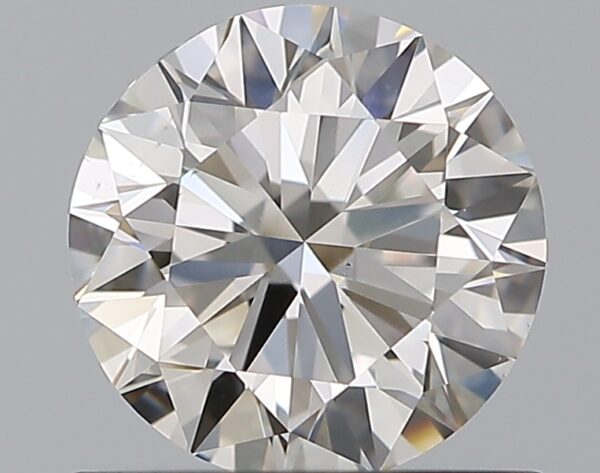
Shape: round
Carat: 0.8
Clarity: VS1
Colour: H
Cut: EX
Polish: EX
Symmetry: VG
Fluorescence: N
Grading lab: GIA
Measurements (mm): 5.93 x 5.97 x 3.63